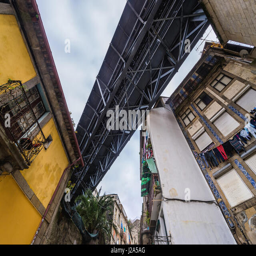
residential buildings under arch bridge in city